Votes on the death of Louis XVI

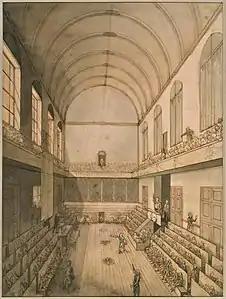
The roll-call votes on the death of Louis XVI were held in the Salle du Manège (image from 1792)

A series of votes were held at the end of the trial of Louis XVI to determine his guilt and the appropriate punishment. After voting on two initial questions on Tuesday 15 January 1793, the députés considered sentencing over 37 uninterrupted hours of debate on Wednesday 16 and Thursday 17 January. Pierre Victurnien Vergniaud was president during these sessions.